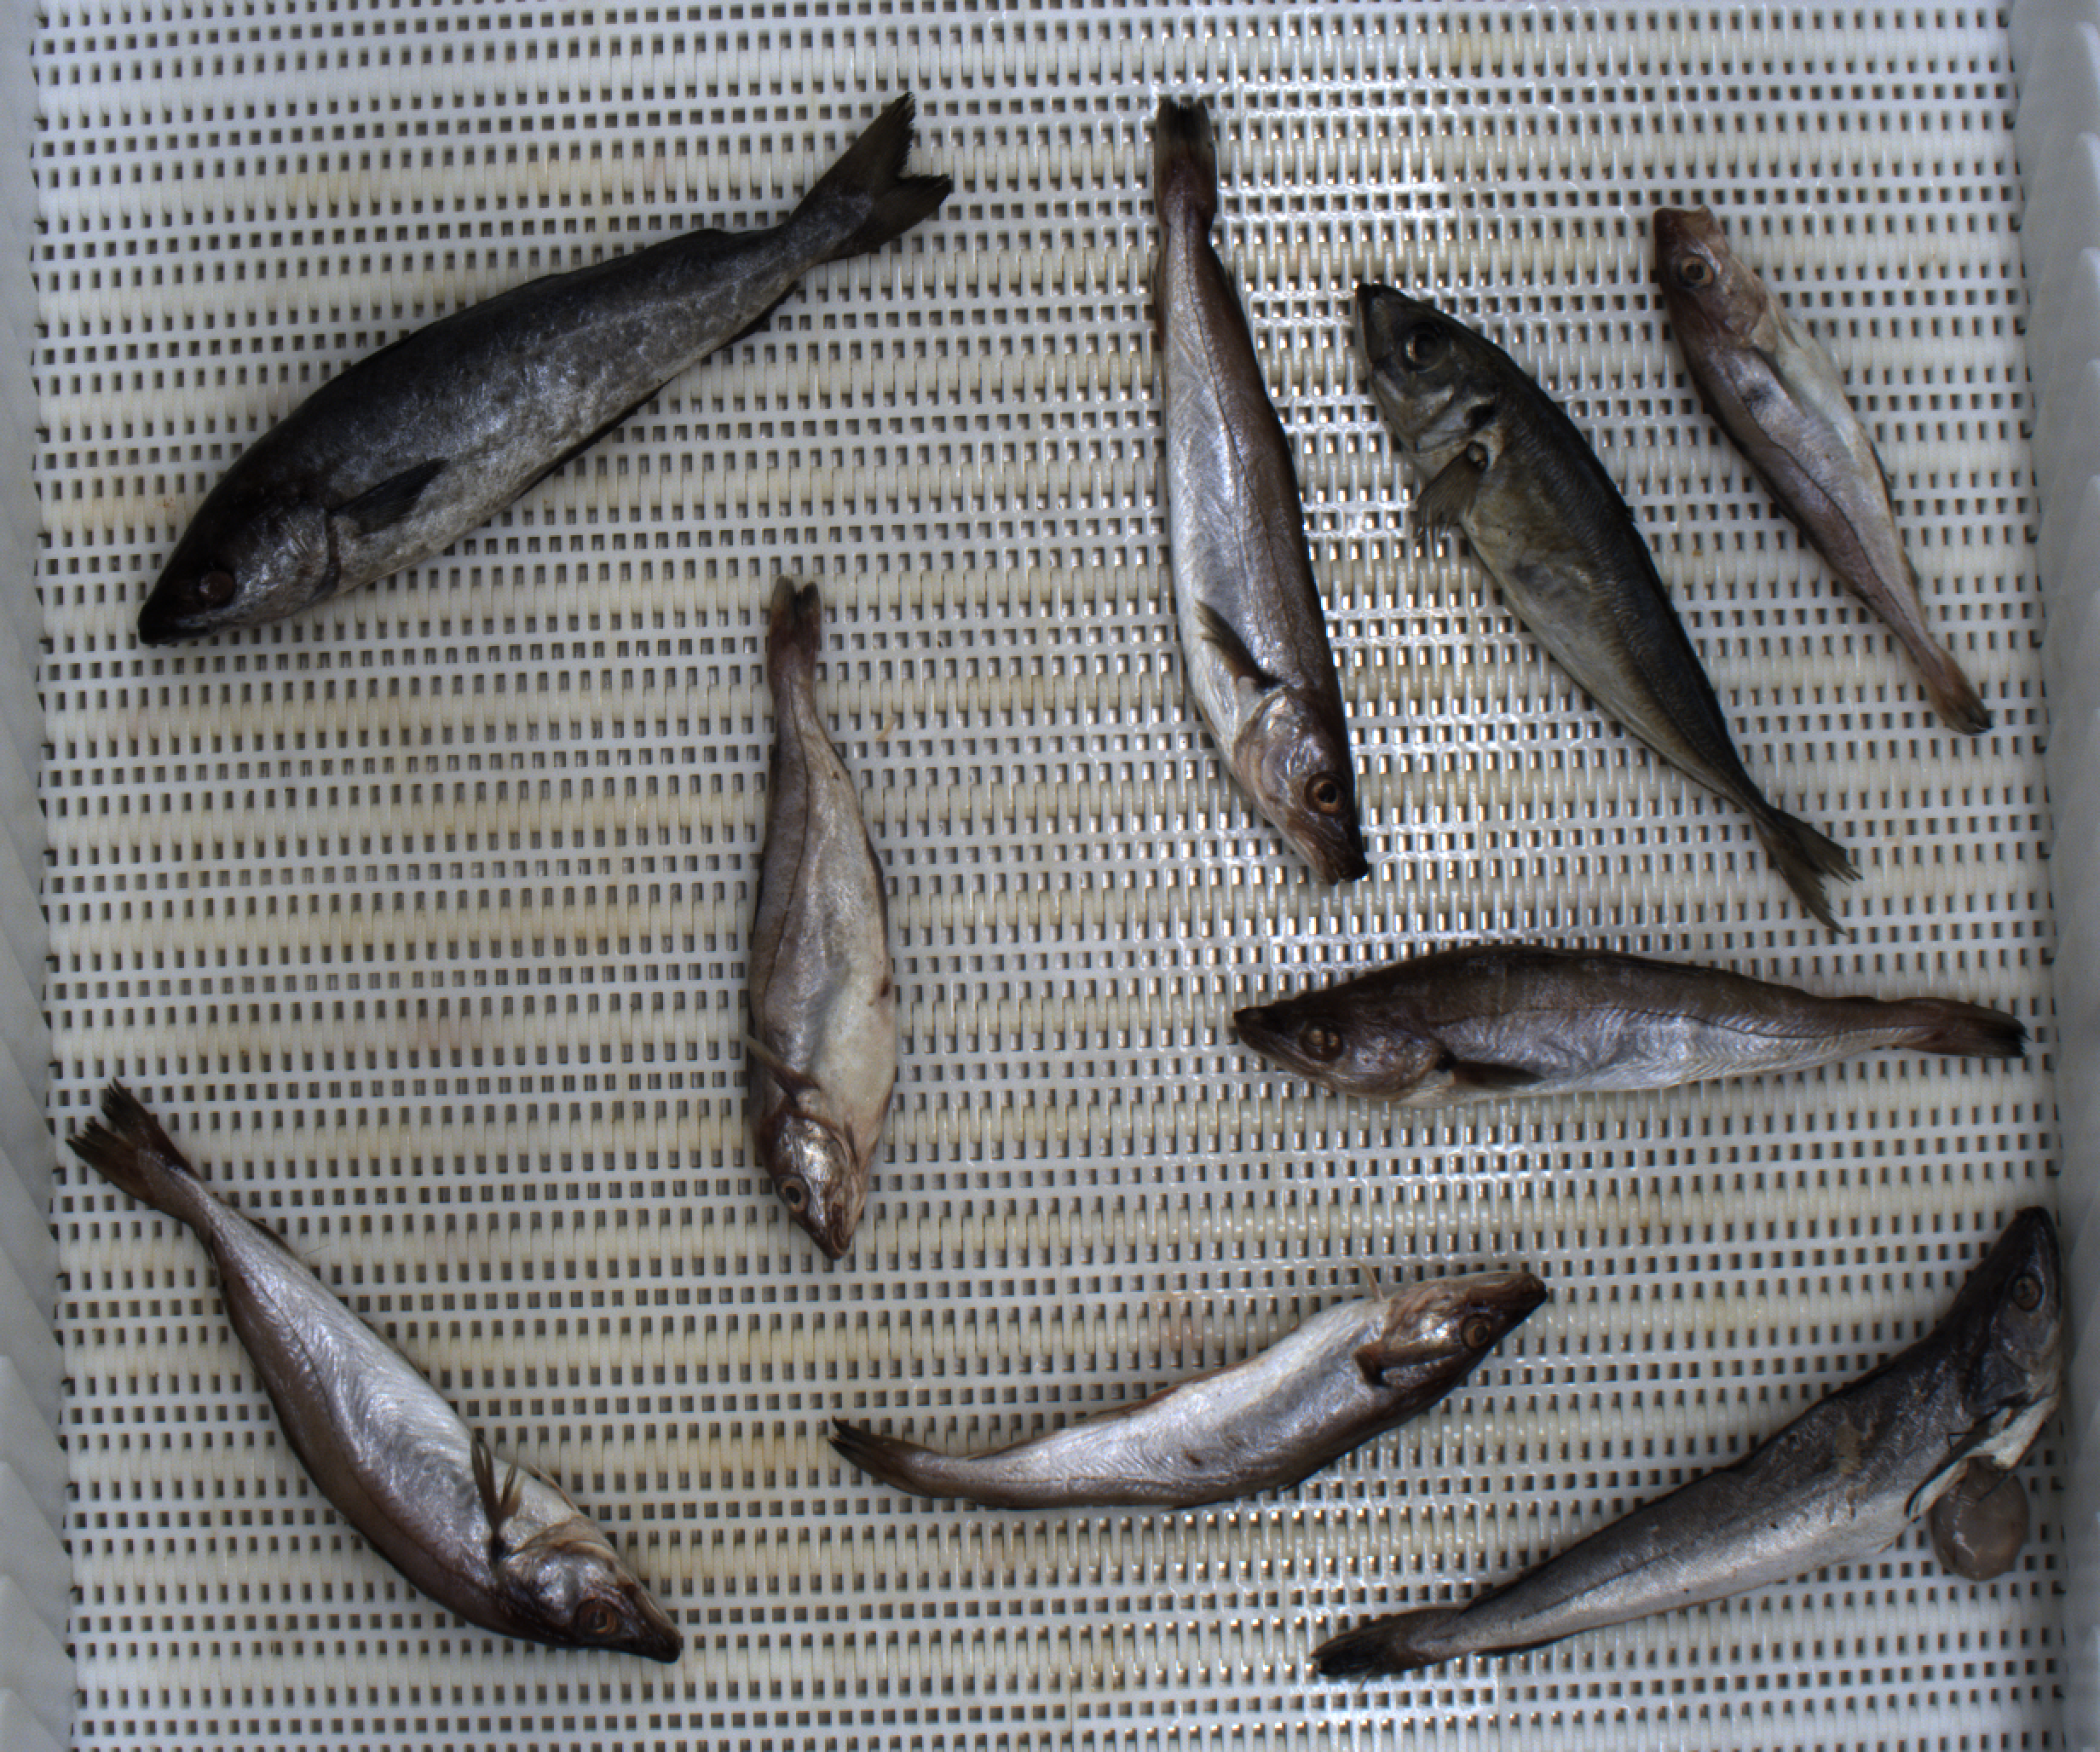
Total fish: 9
Cod: 0
Haddock: 2
Whiting: 4
Hake: 1
Horse mackerel: 1
Saithe: 1
Other: 0